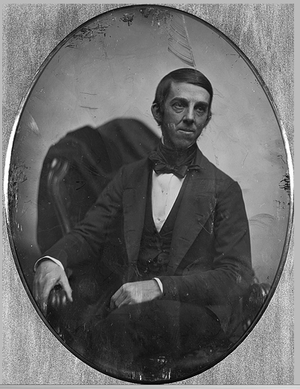
Josiah Johnson Hawes est un photographe de Boston au Massachusetts. Il fonde avec Albert Southworth le studio Southworth & Hawes, qui produit de nombreux portraits de qualité exceptionnelle dans les années 1840–1860.